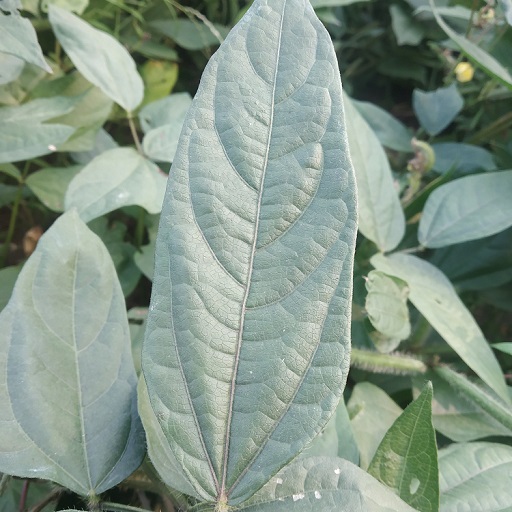
Label: Healthy